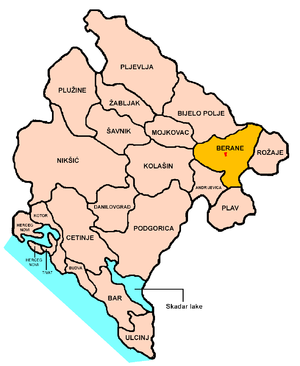
Berane ou anciennement Ivangrad est une ville et une municipalité du nord-est du Monténégro. En 2003, la ville comptait 11 776 habitants et la municipalité 35 068. La ville et la municipalité comptent une majorité relative de population serbe.